Salivary gland fistula

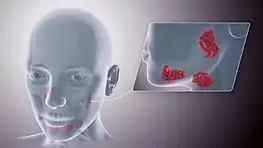
3D still showing salivary glands.

A salivary gland fistula (plural "fistulae") is a fistula (i.e. an abnormal, epithelial-lined tract) involving a salivary gland or duct.